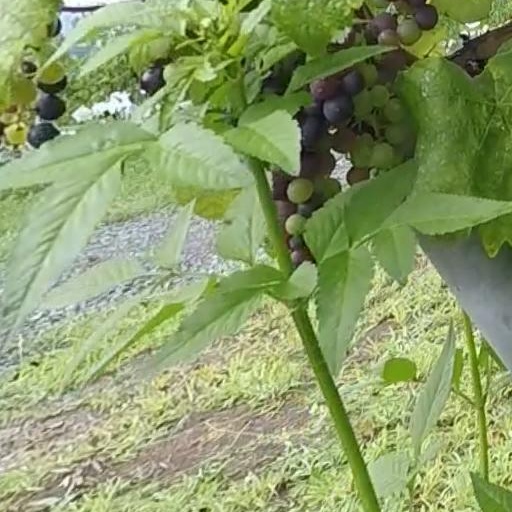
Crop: grape